Back Door to Heaven

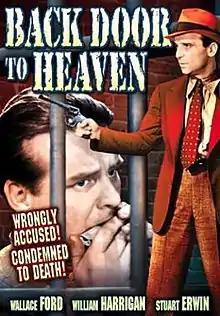

Back Door to Heaven is a 1939 American crime drama film directed by William K. Howard and starring Wallace Ford, Aline MacMahon, Stuart Erwin and Patricia Ellis.